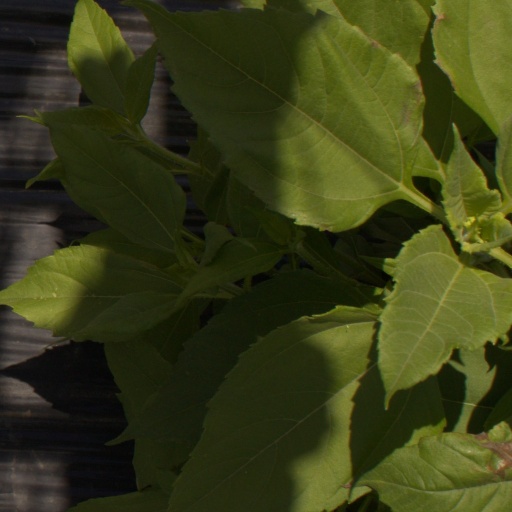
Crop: Jerusalem artichoke